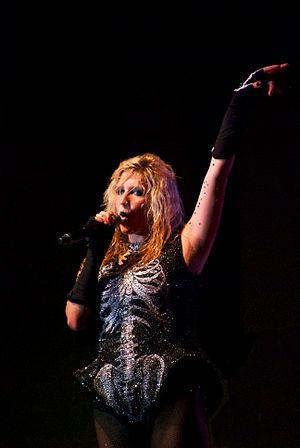
Tik Tok est une chanson de l'artiste américaine Kesha. La chanson est produite par Benny Blanco et Dr. Luke et coécrite par Benny Blanco, Dʳ Luke et Kesha. Le single sort le 7 août 2009 et est le premier de son premier album intitulé Animal. Au début, les paroles de la chanson étaient censées parler de l'état de Kesha quand elle rentre d'une soirée arrosée. Elle a l'habitude d'écrire quelques mots d'une chanson, puis le lendemain matin, elle se réveille et raconte son histoire. Les premières paroles viennent d'une expérience vécue dans laquelle Kesha s'est réveillée un matin entourée de « belles femmes », cela lui faisait penser à Diddy dans un scénario similaire. Globalement, les paroles disent de ne rien laisser tomber.